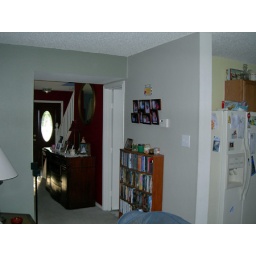
The wall against the kitchen is a grey/green